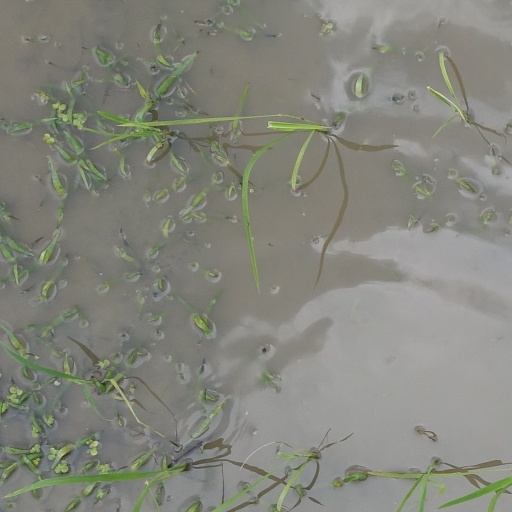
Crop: rice